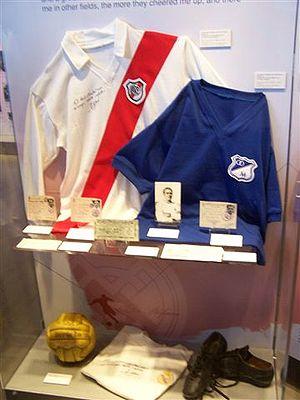
Alfredo Di Stéfano Laulhé est un footballeur puis entraîneur, né le 4 juillet 1926 à Buenos Aires et mort le 7 juillet 2014 à Madrid. De nationalité argentine puis naturalisé espagnol en 1956, il évolue au poste d'attaquant, du milieu des années 1940 au milieu des années 1960.